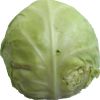
Label: Cabbage white 1